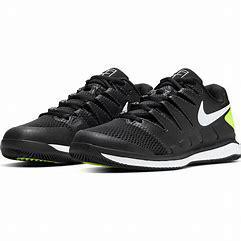
Brand: Nike
Model: Court Air Zoom Vapor X